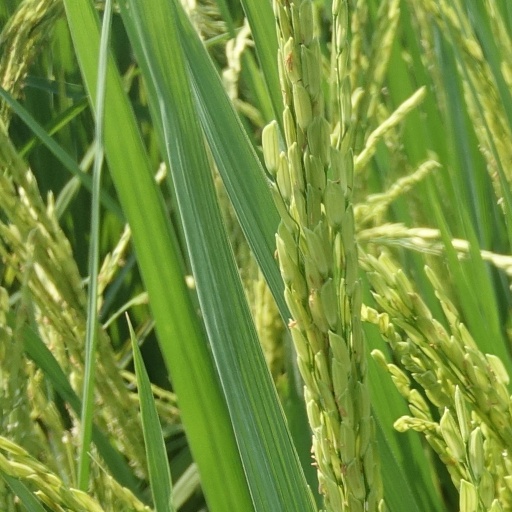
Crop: rice